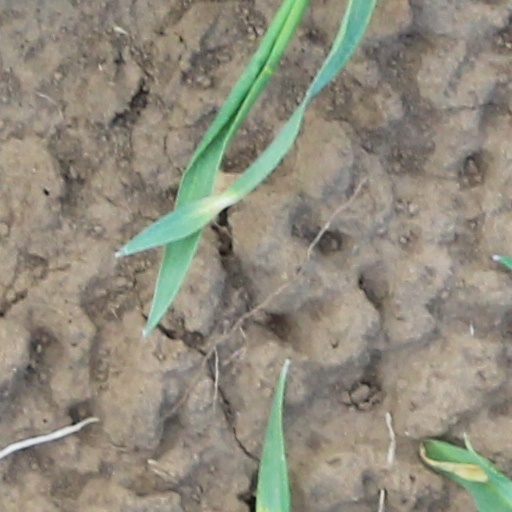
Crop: wheat